Nyck de Vries

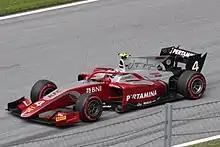
De Vries at the Red Bull Ring during the 2018 FIA Formula 2 Championship

For the 2018 season, De Vries moved to partner Sean Gelael at Prema Racing. His season started slowly with just two podiums from the opening third of the season putting him a fair way behind his title rivals. De Vries' first victory of the campaign in the sprint race at Le Castellet was followed by a point-less round in Austria and two finishes outside the top five in Silverstone. Following that however the Dutch driver's form improved, winning the feature races in Hungary and Belgium respectively. However, even with his sixth podium of the season in the Sochi feature race, de Vries was unable to finish in the top three in the standings, being beaten by Alex Albon and Lando Norris by ten and 17 points respectively.